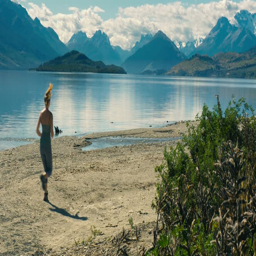
a healthy young woman jogging by the lakeside with the mountains reflecting off the water